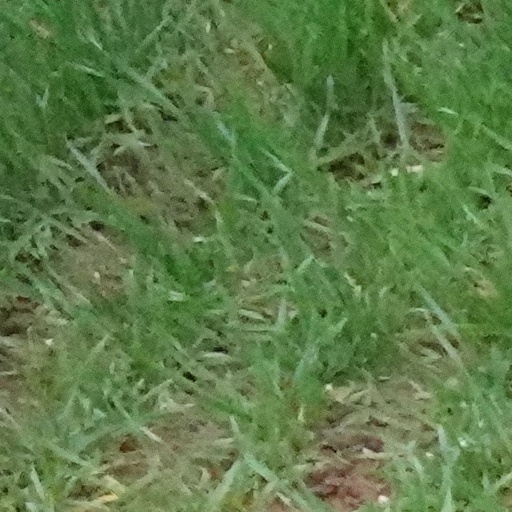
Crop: wheat